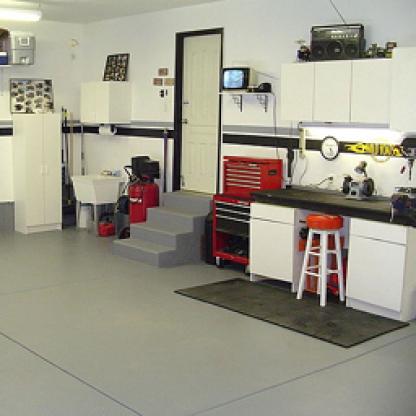
Scene: Indoor